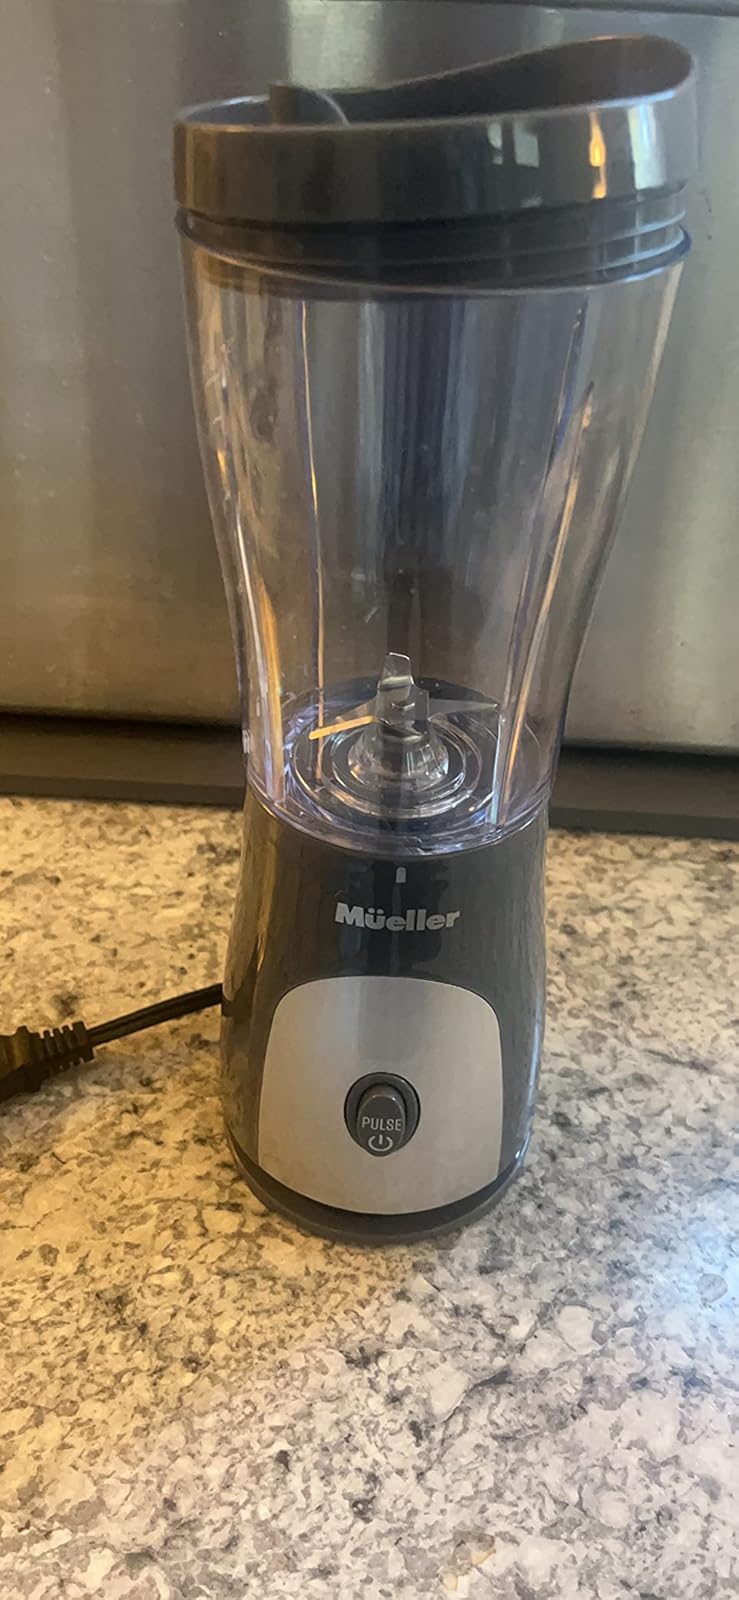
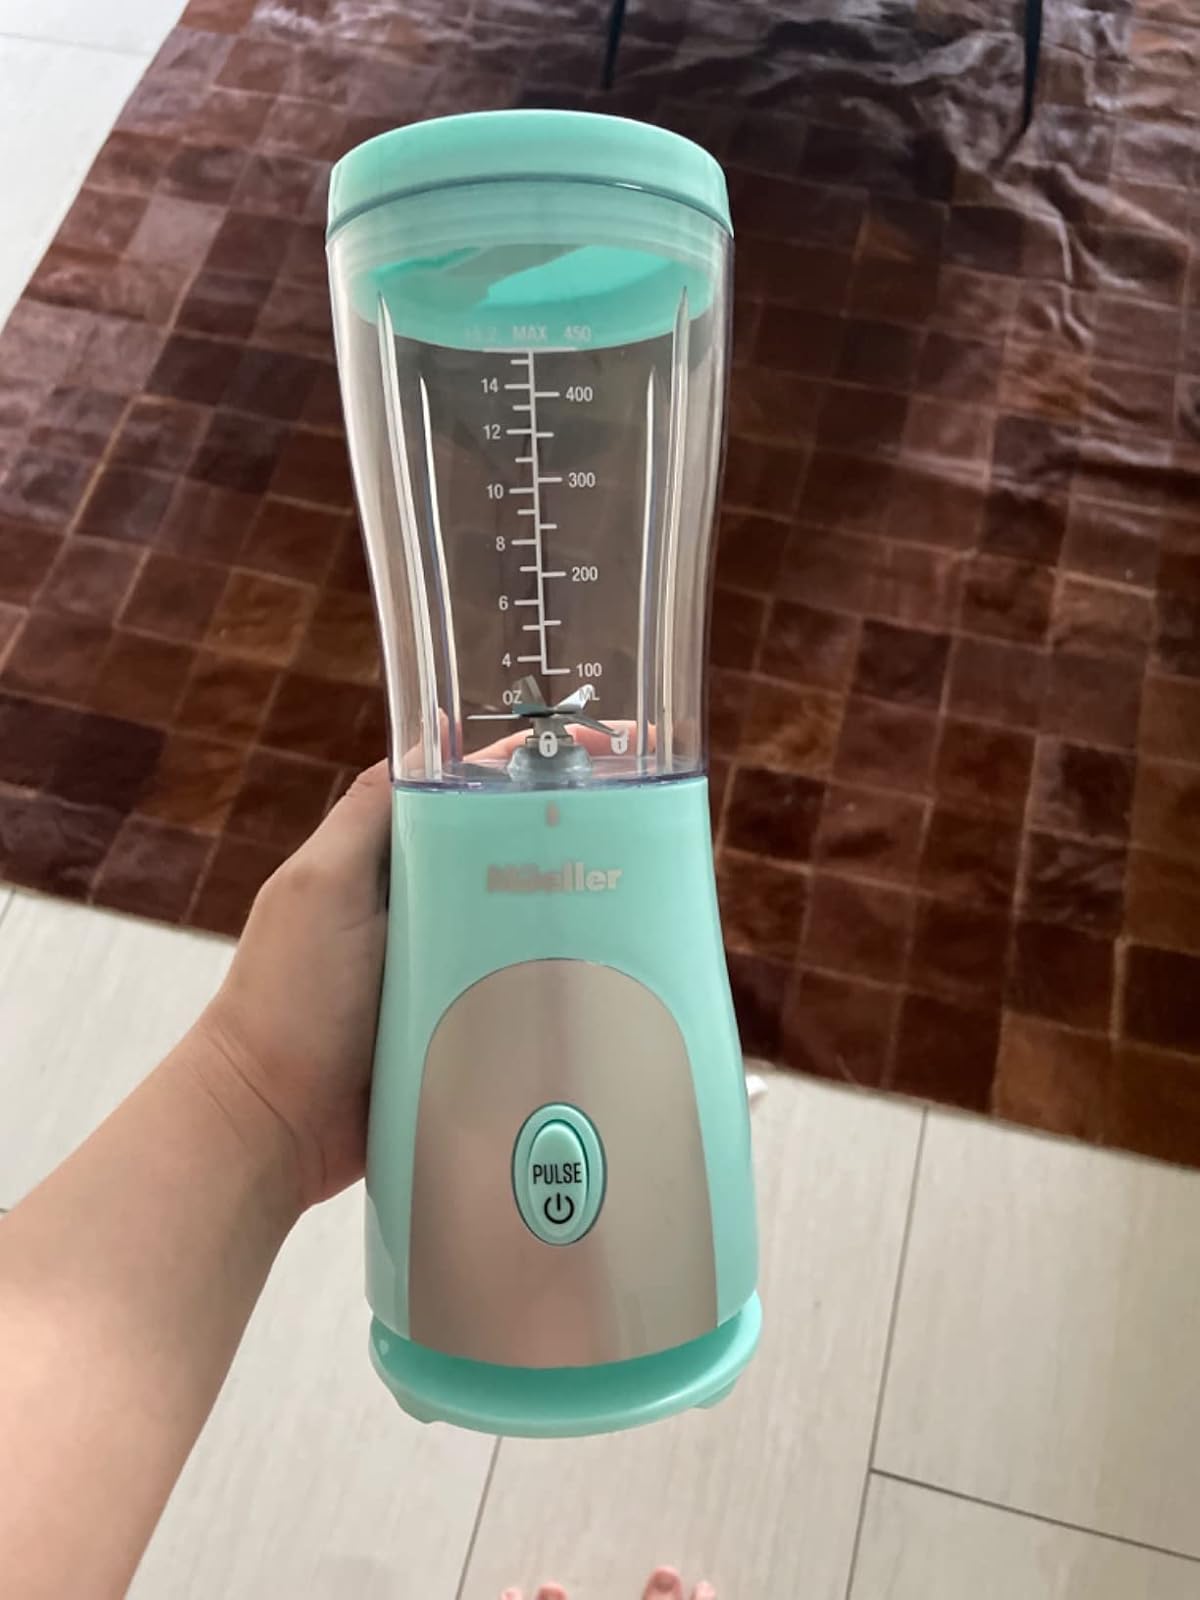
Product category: items_blender
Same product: no